University of Utah

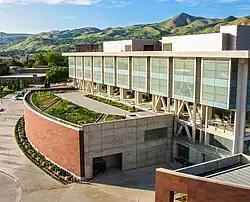
The J. Willard Marriott Library

The health sciences complex, at the northeast end of campus, includes the University of Utah Medical Center, Primary Children's Medical Center, the Huntsman Cancer Institute, the Moran Eye Center, and the Spencer S. Eccles Health Sciences Library. South of the health sciences complex, several university residence halls and apartments are clustered together near Fort Douglas and the Heritage Center, which serves as a student center and cafeteria for this area. In addition, there are 1,115 university apartments for students, staff, and faculty across three apartment complexes on campus. At the southeast end of campus is Research Park, which is home to research companies including ARUP Laboratories, Evans & Sutherland, Sarcos, Biofire Diagnostics, and Myriad Genetics.